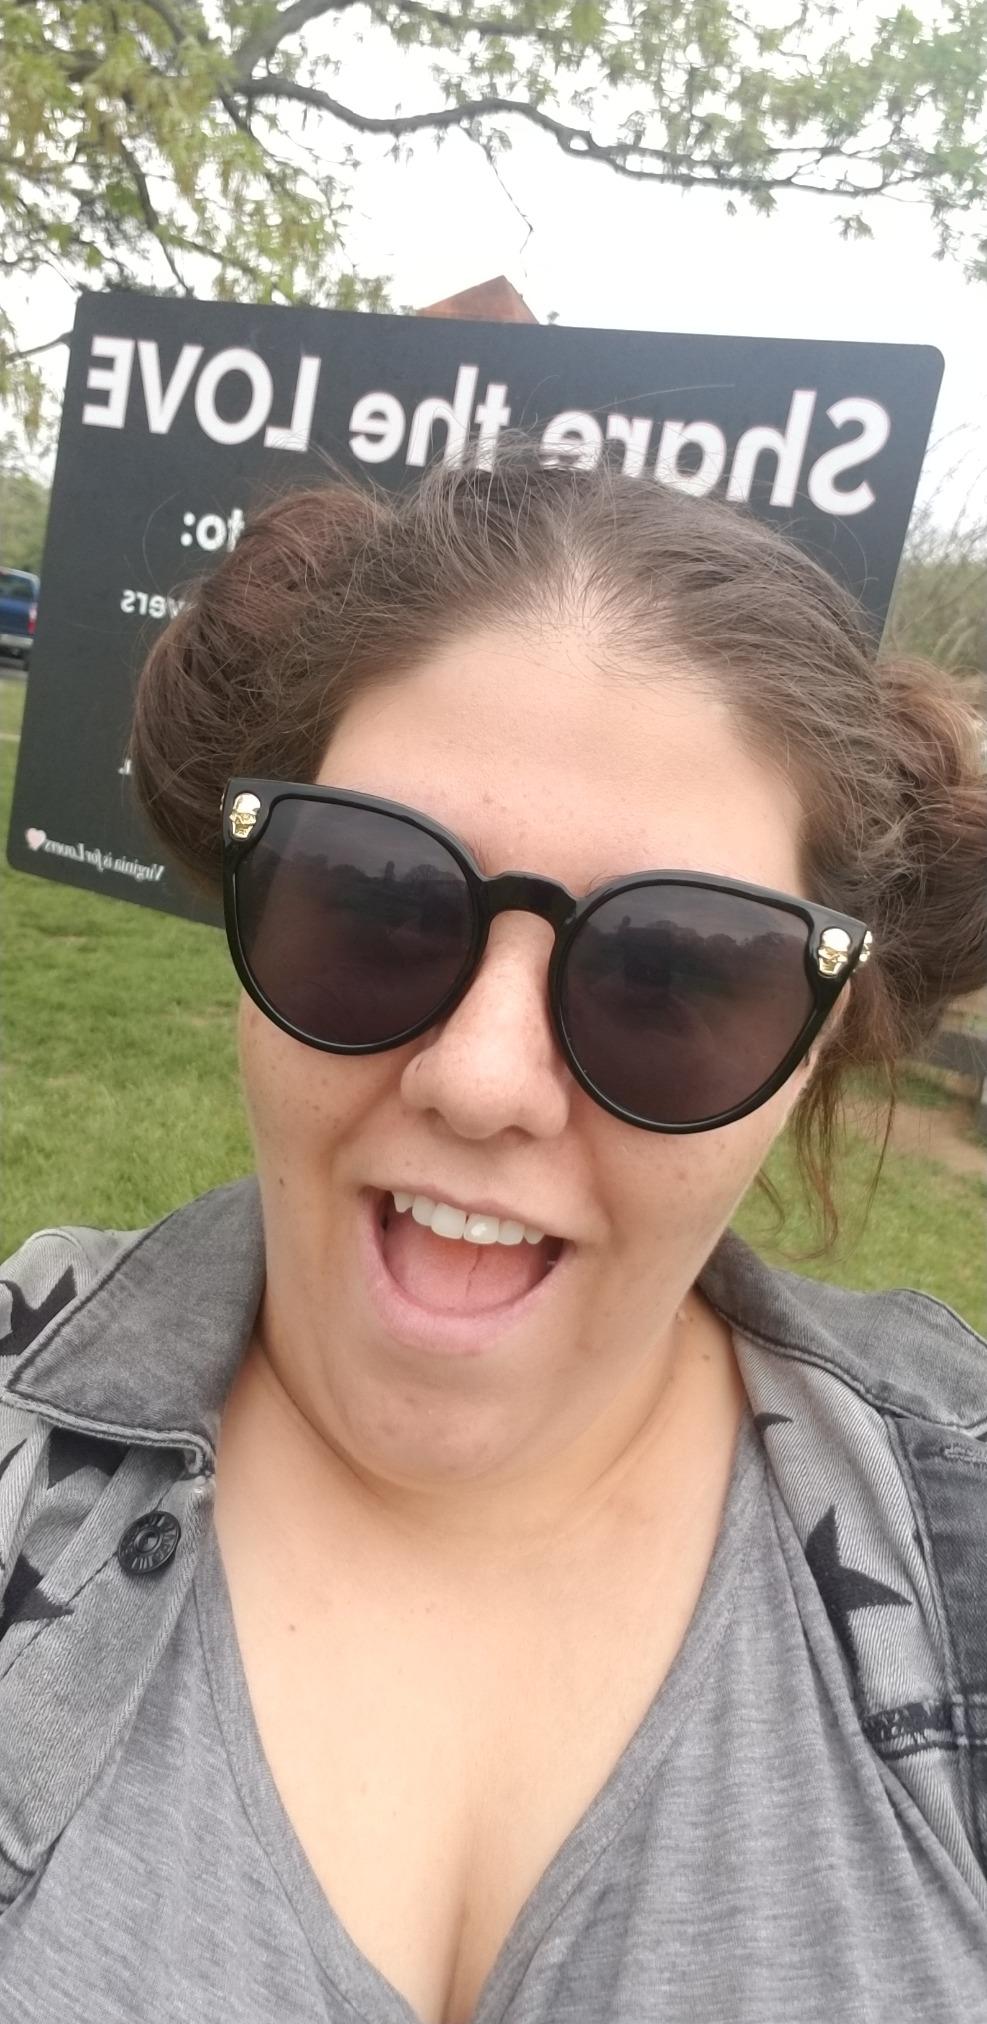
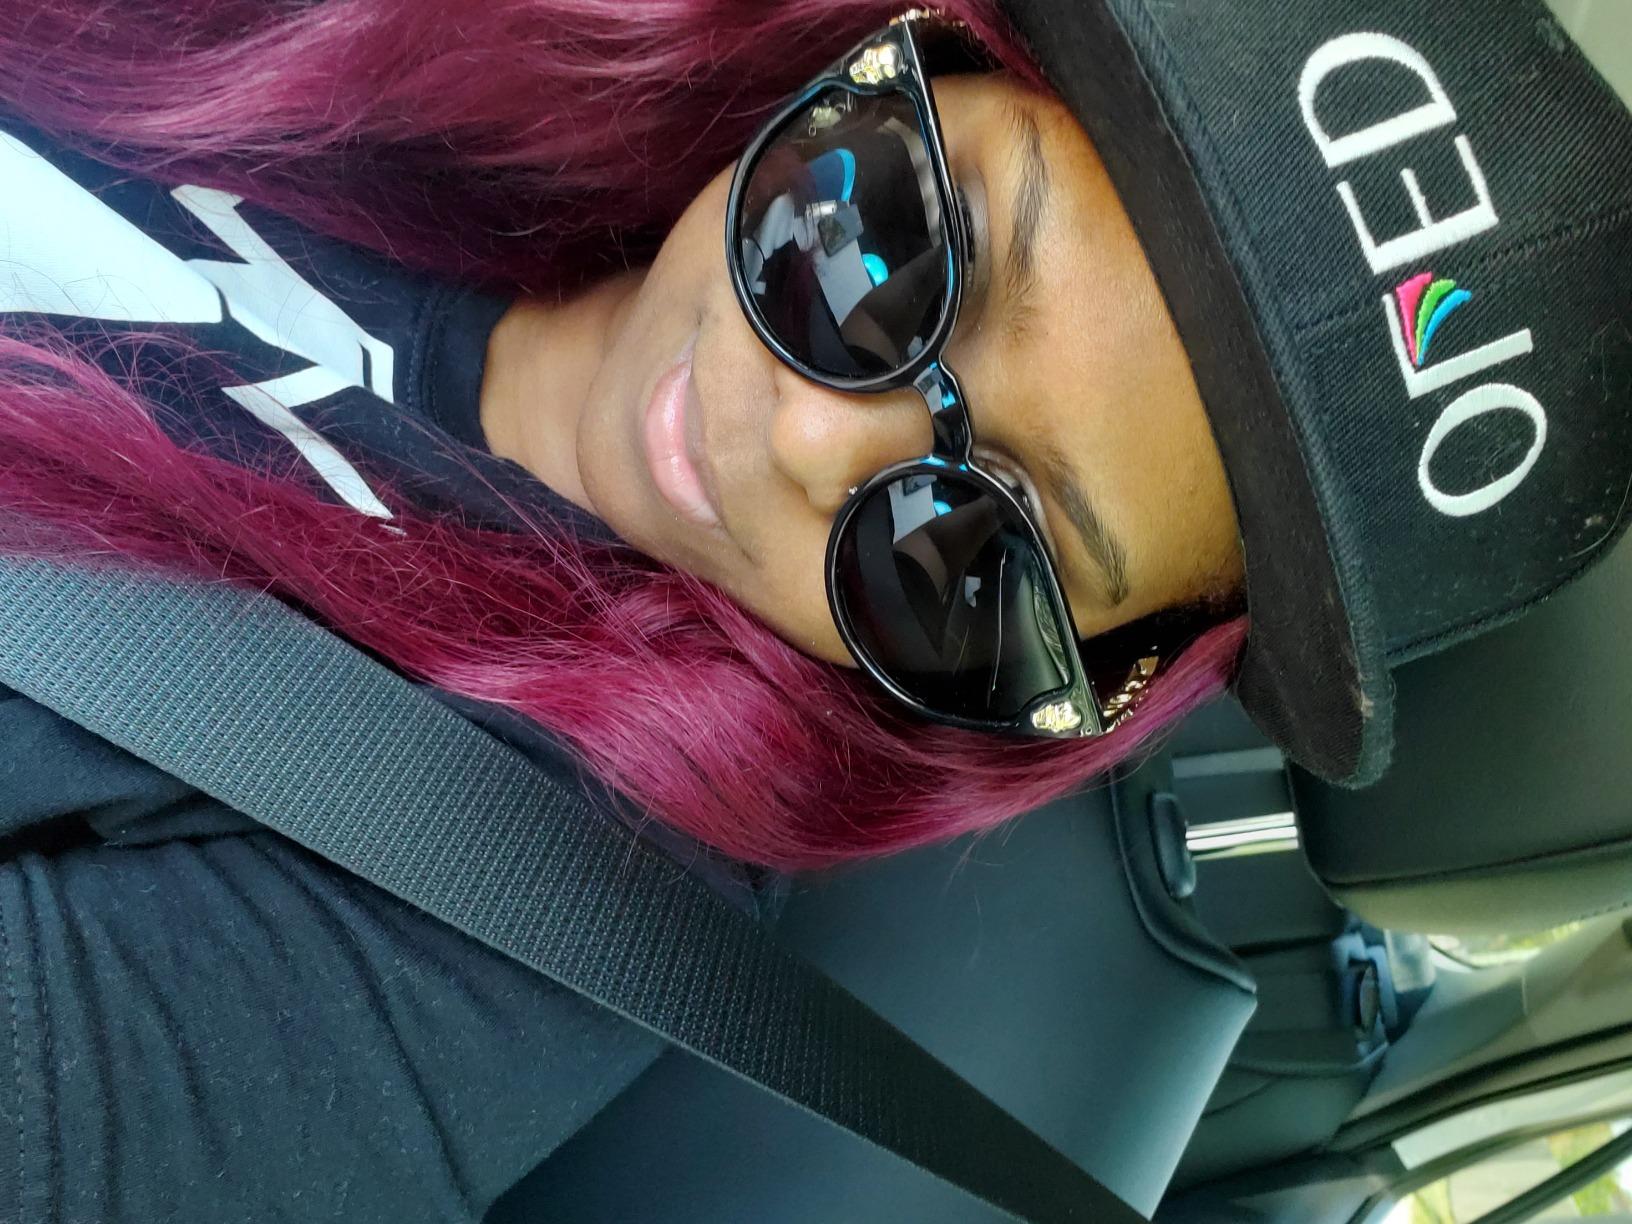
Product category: accessories_sunglasses
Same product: yes